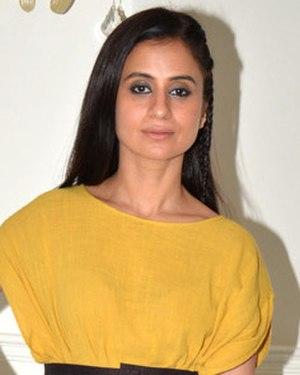
Rasika Dugal est une actrice indienne connue pour ses rôles des films de Bollywood. Elle a aussi joué dans le film dramatique indo -allemand Le Secret de Kanwar ainsi que plusieurs feuilletons indiens.